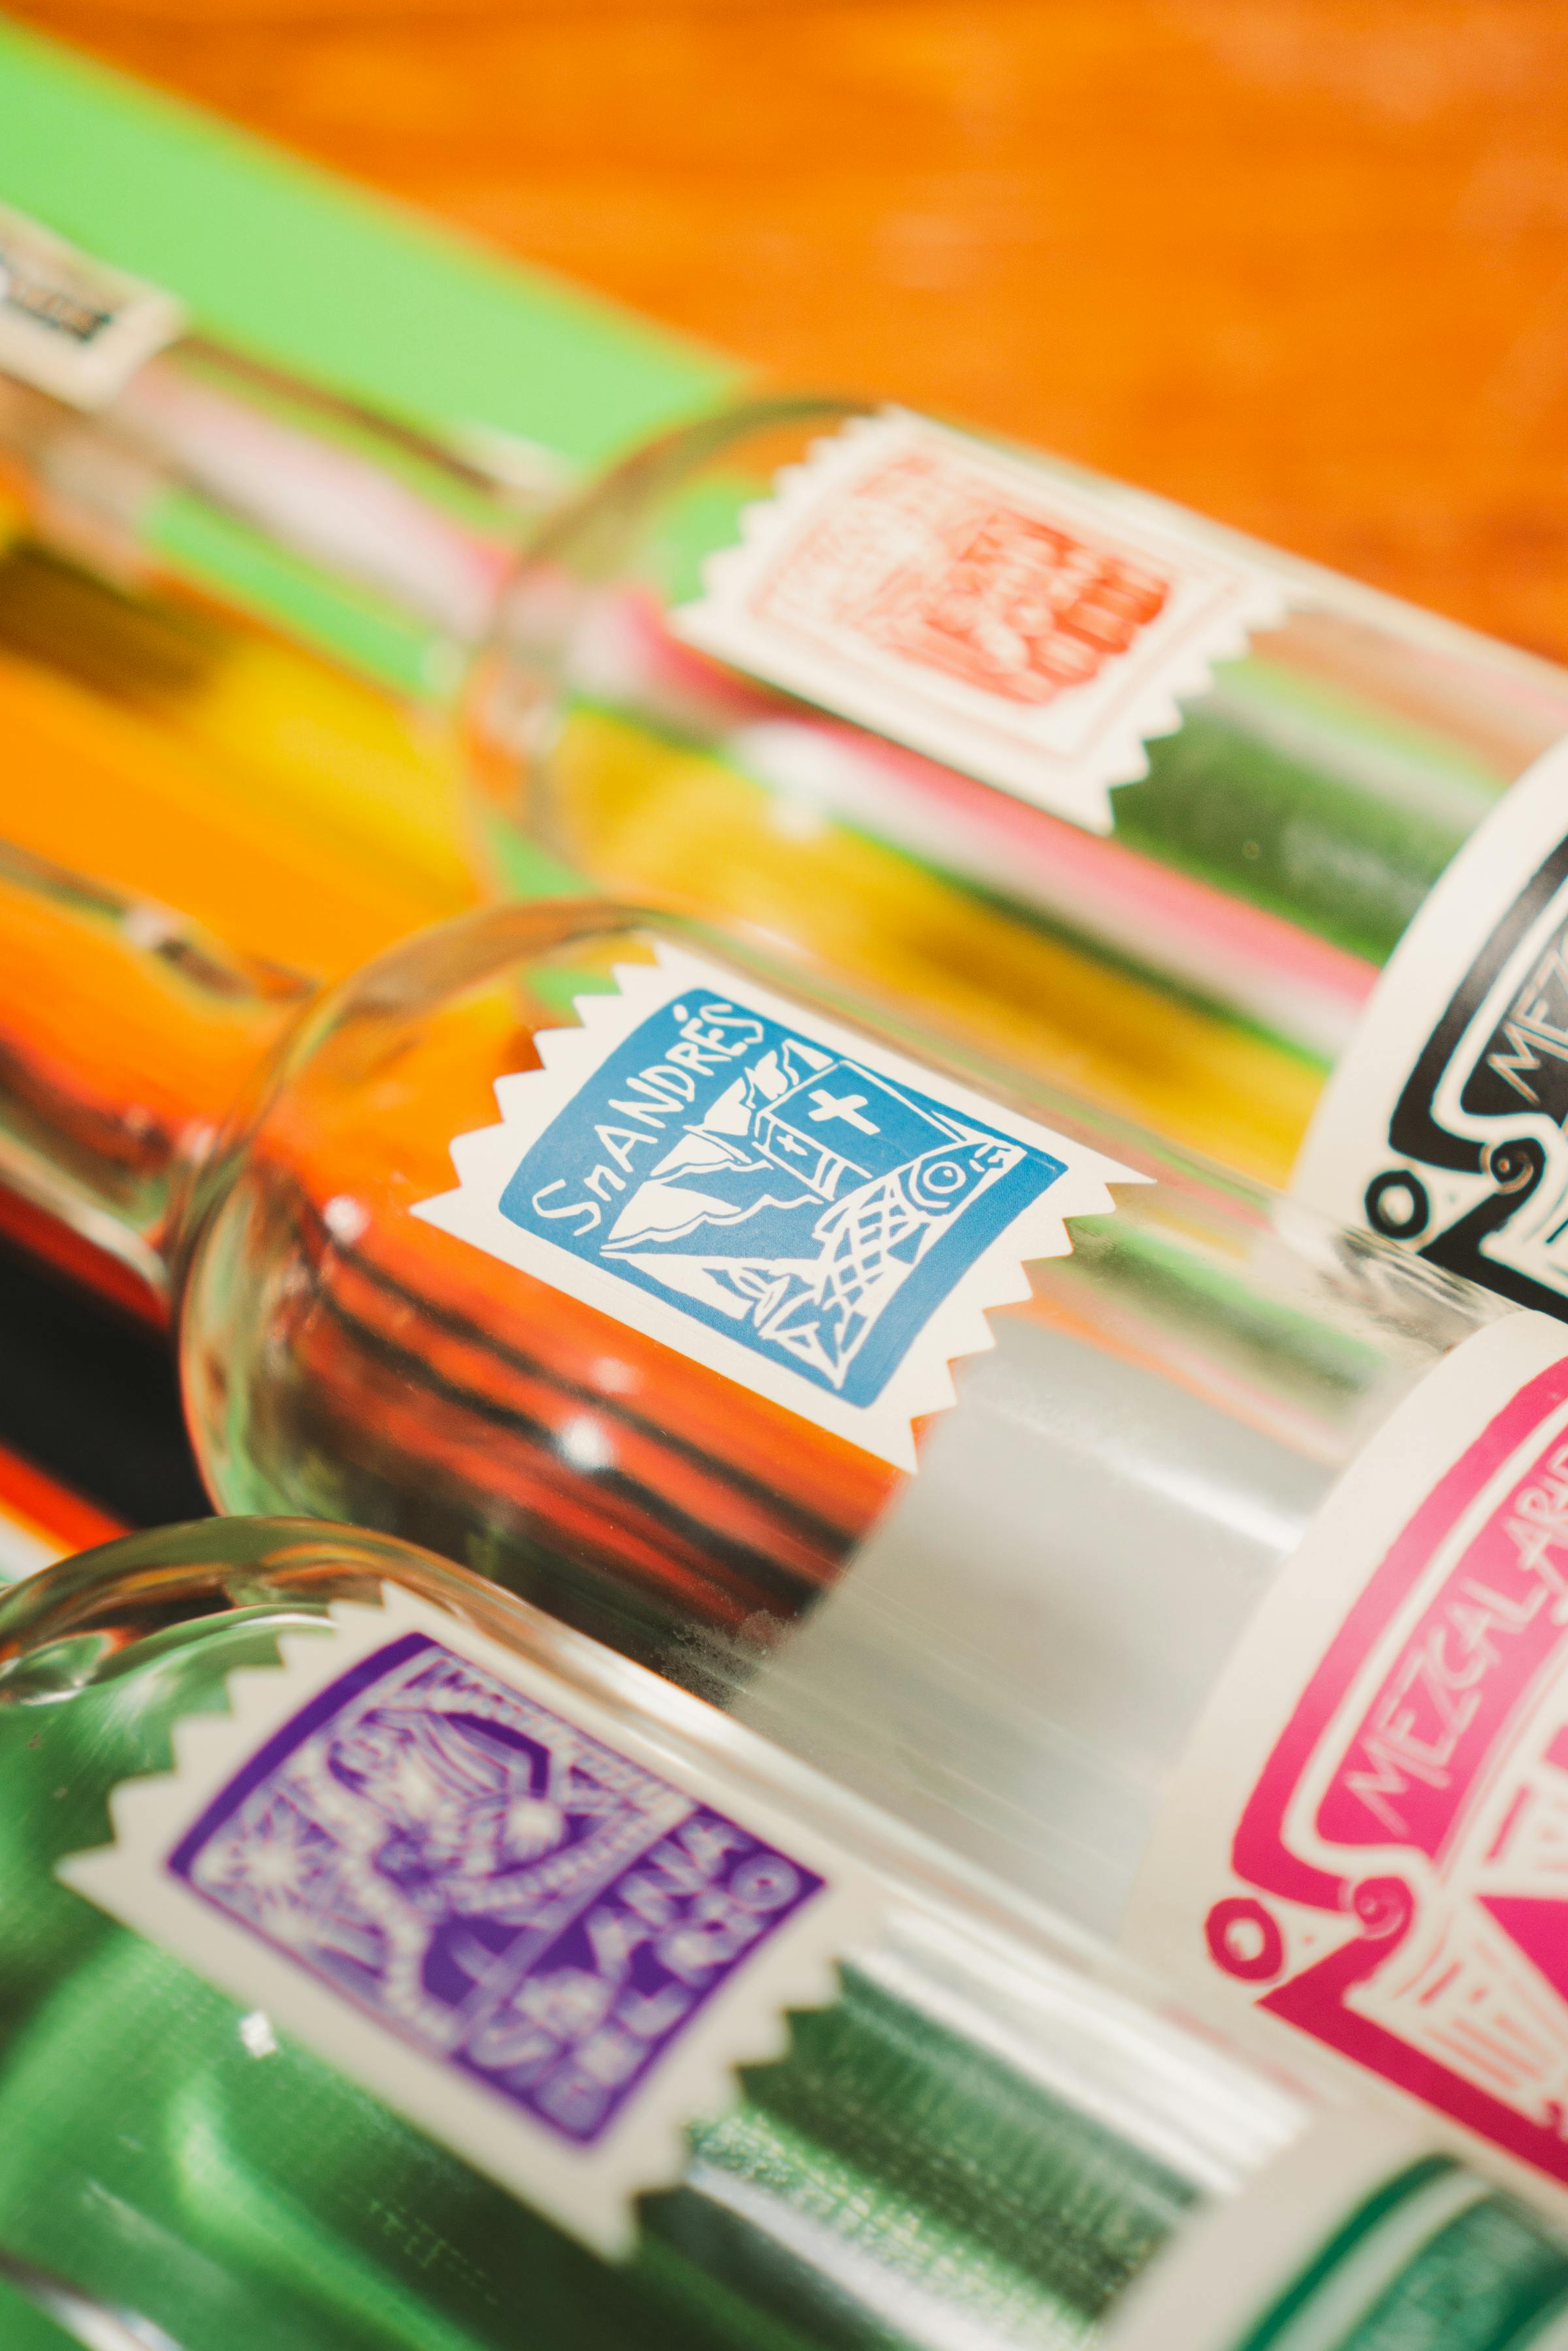
bottle, paint, font, magenta, plastic, sweetness, stationery, confectionery, pattern, publication, snack, games, collection, label, paper product, ink, recreation